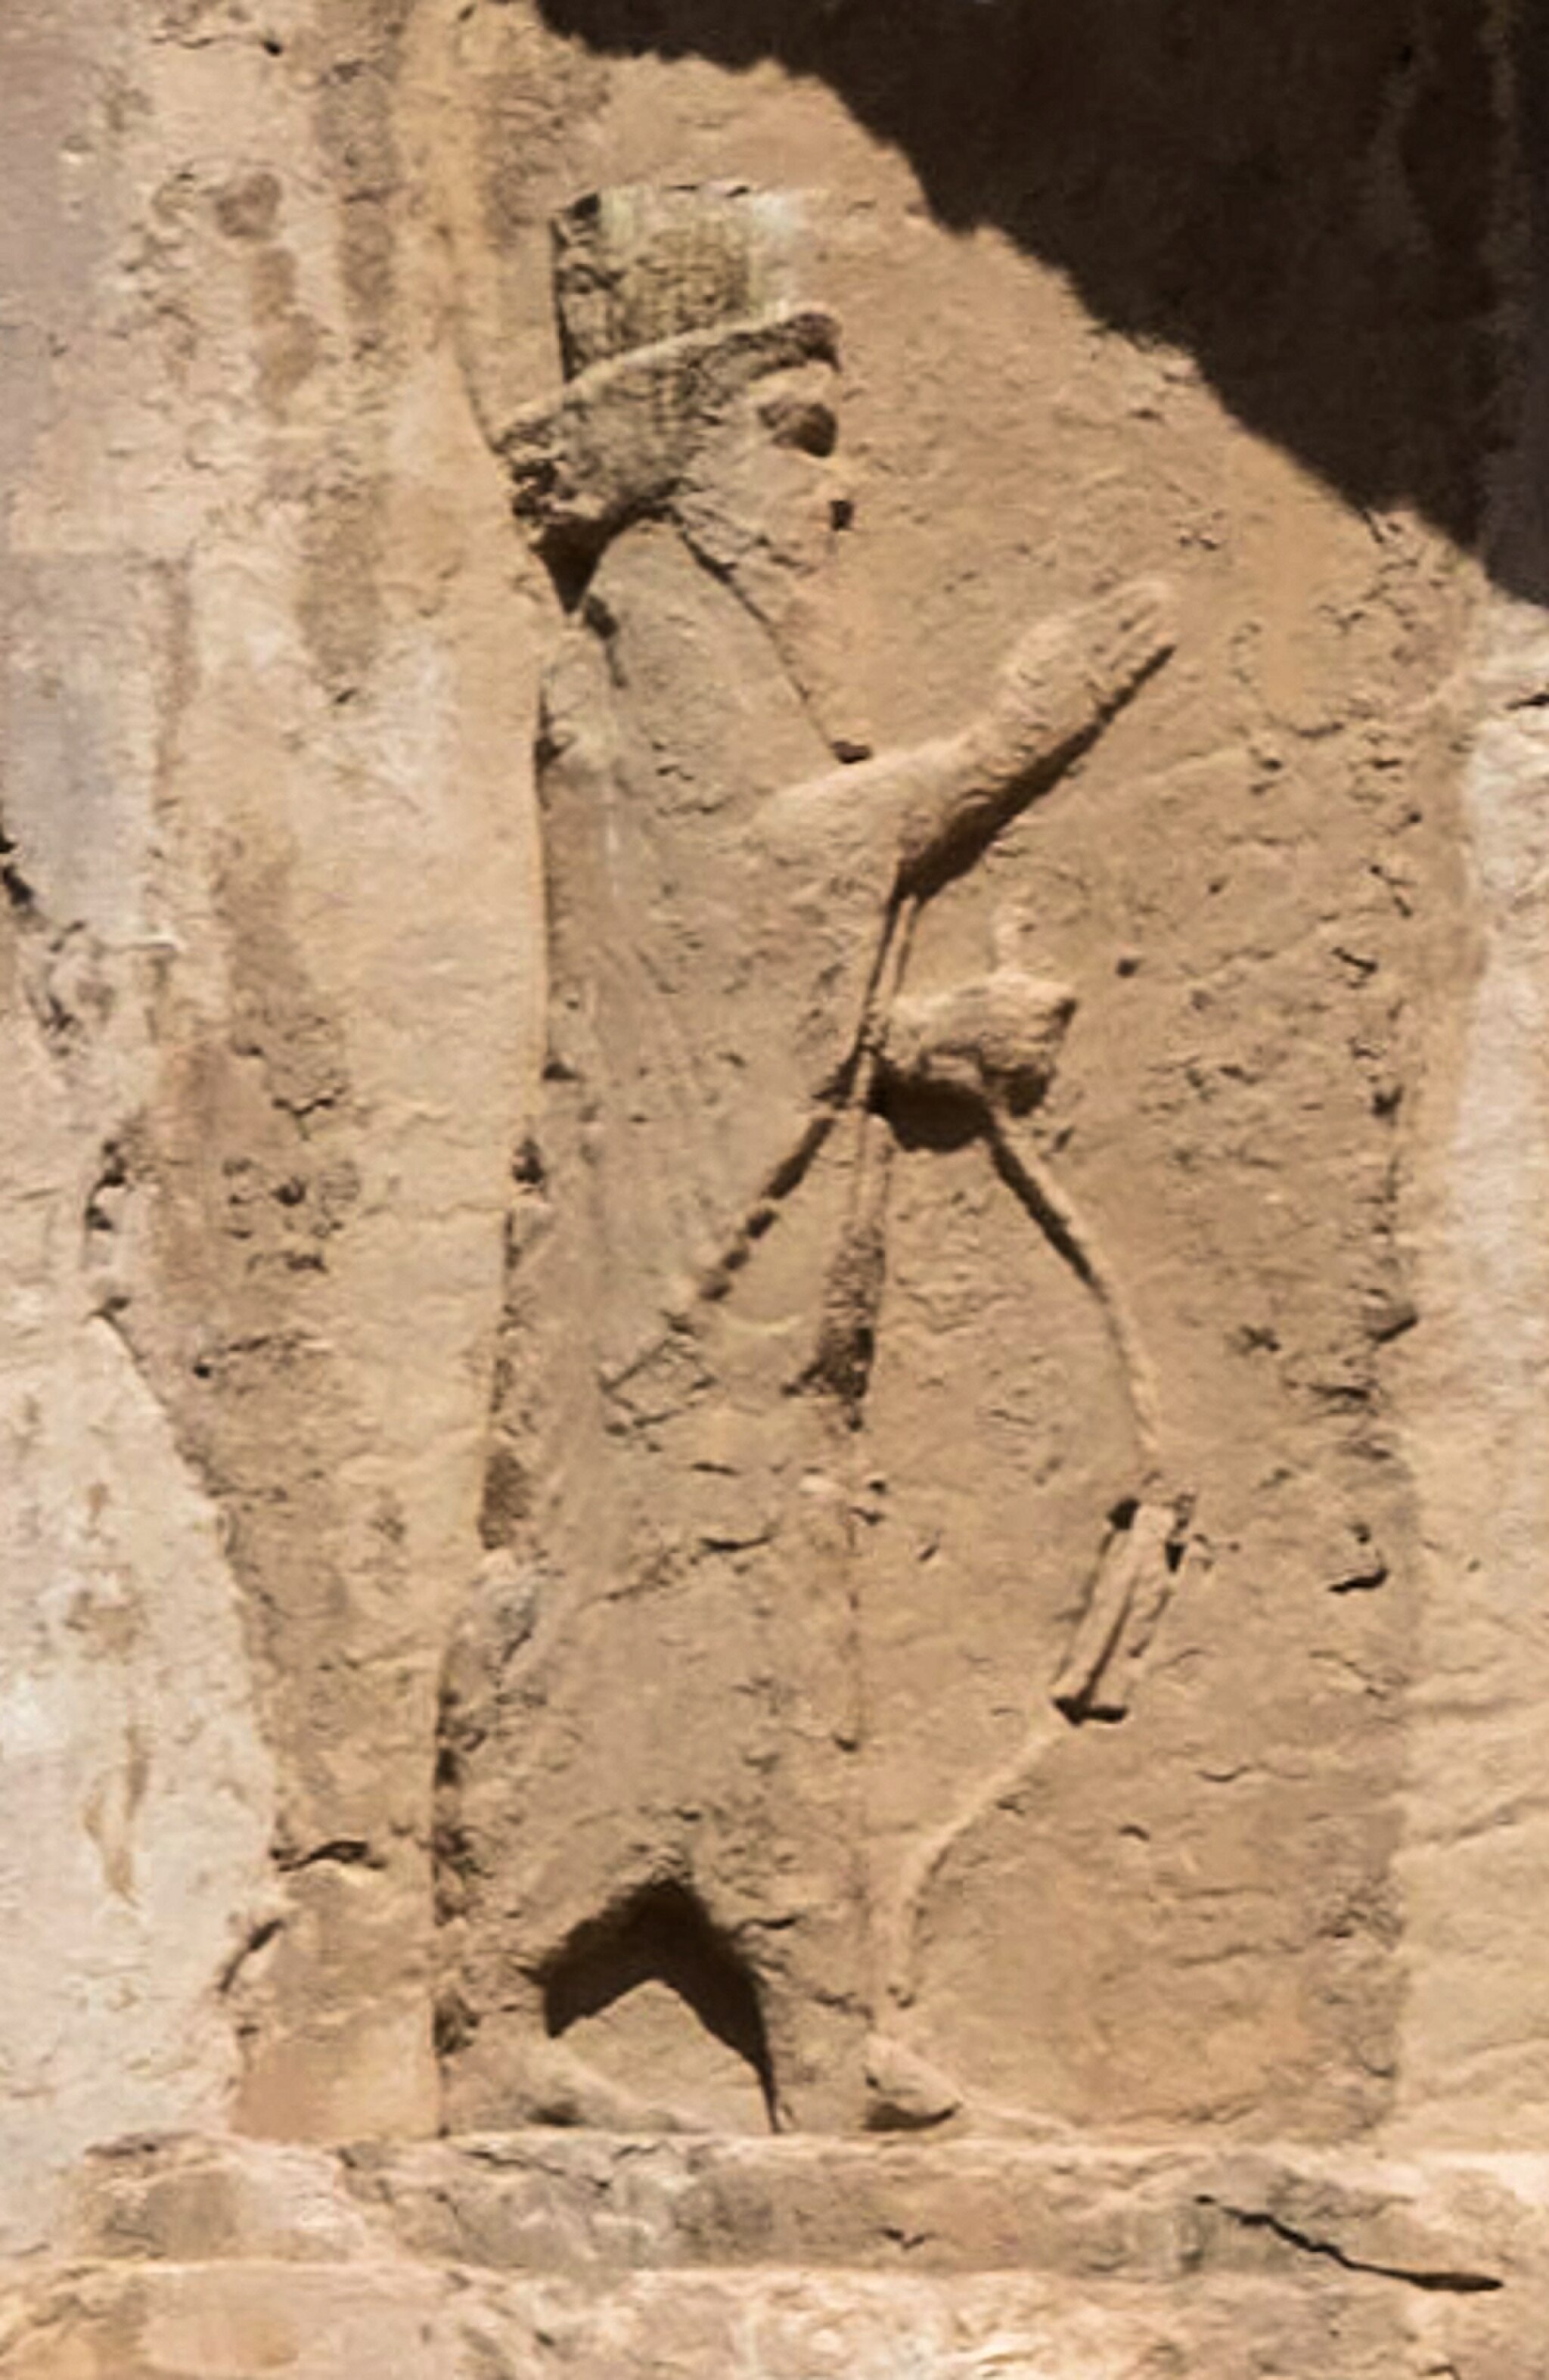
Title: Artaxerxes I at Naqsh-e Rostam
Description: Artaxerxes I at Naqsh-e Rostam
Date: 2018-11-16
Categories: Artaxerxes I, Tomb of Artaxerxes I, Extracted images, Supersedes, Derivative works from images by User:Poco a poco